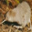
Label: bird